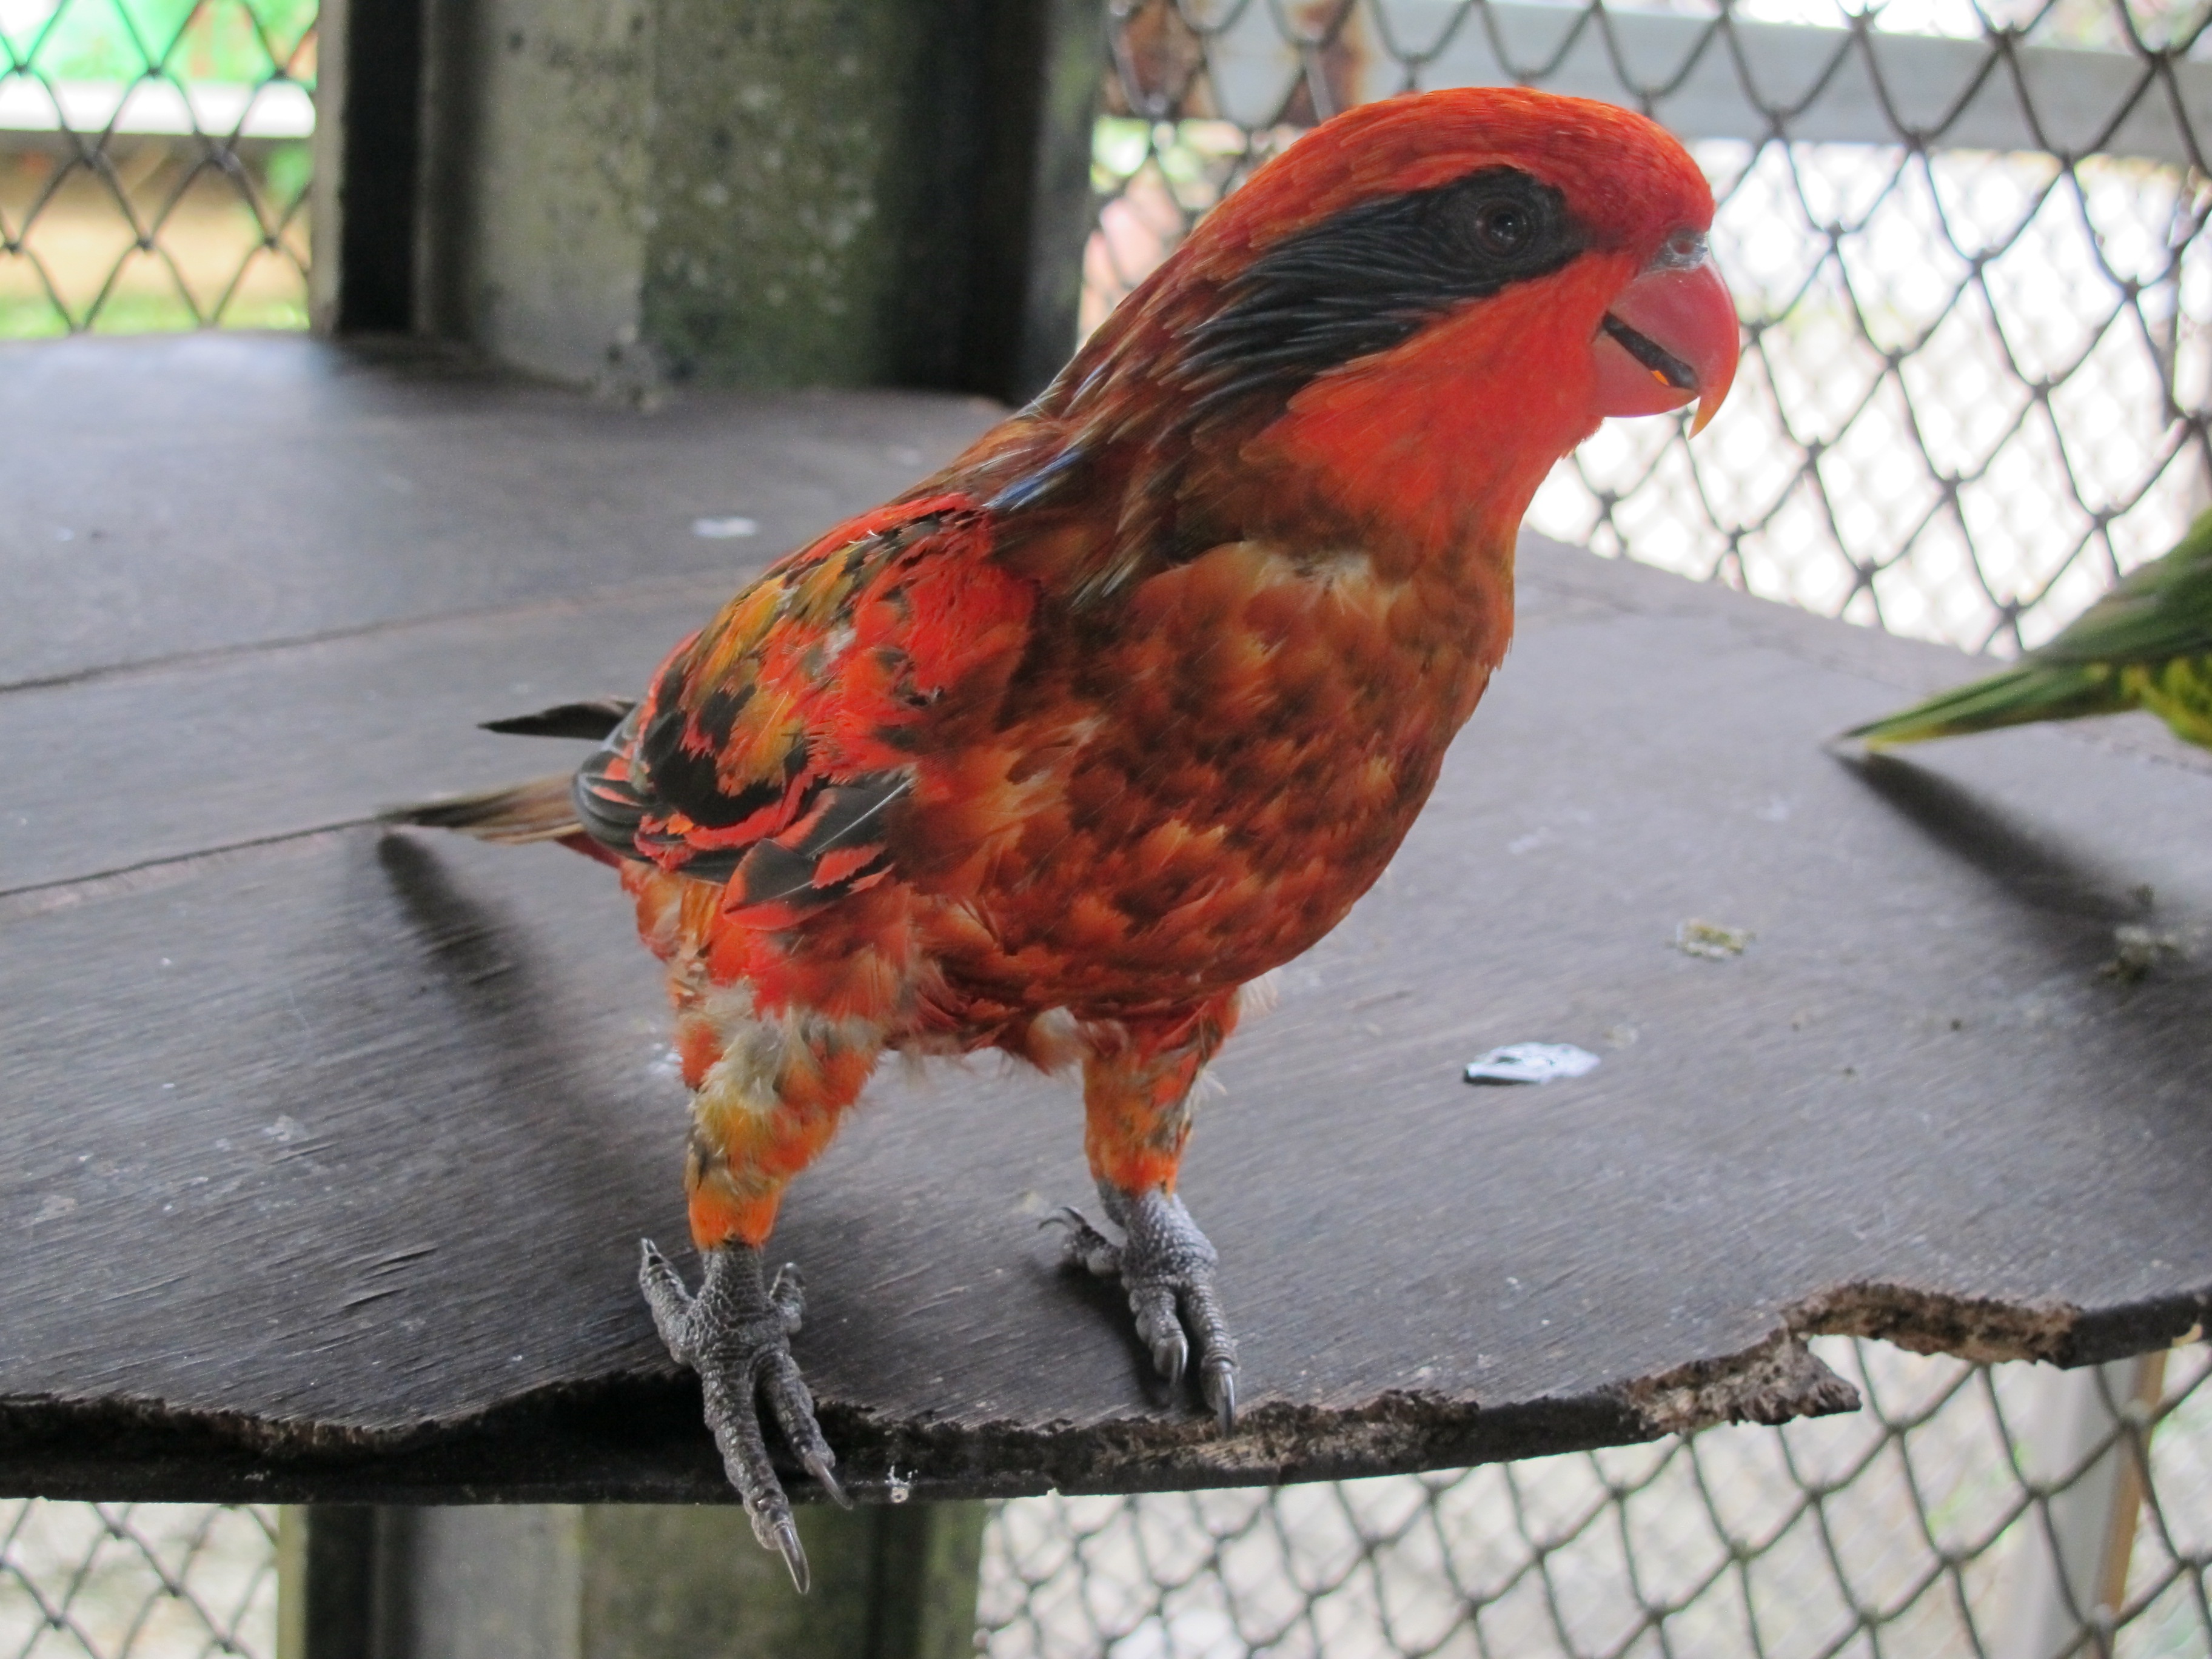
bird, zoo, beak, chicken, fauna, rooster, plumage, birds, animals, vertebrate, parrot, finch, parrots, feathered race, perching bird